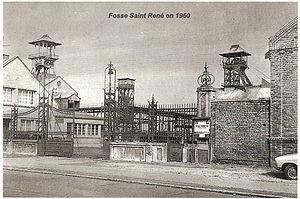
La fosse Saint-René, également orthographiée Saint René, de la Compagnie des mines d'Aniche est un ancien charbonnage du Bassin minier du Nord-Pas-de-Calais, situé à Guesnain. Le puits est commencé en 1865 ou 1866, et la fosse est productive en 1869 ou 1871. La fosse Roucourt, située à 1 855 mètres au sud-sud-est, lui a toujours servi d'aérage, dès la fin des années 1870, car elle est tombée dans des terrains stériles. Le puits Saint-René nᵒ 2 est commencé en 1899, et productif dès 1902. La fosse est détruite durant la Première Guerre mondiale. Elle est reconstruite, le second puits conserve un chevalement métallique, le puits Saint-René nᵒ 1, en revanche, est doté d'un chevalement en béton armé, qui remplace celui en bois. De vastes cités sont établies près de la fosse.
La Compagnie des mines d'Aniche était une compagnie qui exploitait des mines de charbon dans la région Nord-Pas-de-Calais en France et qui possédait aussi des usines et des lavoirs.